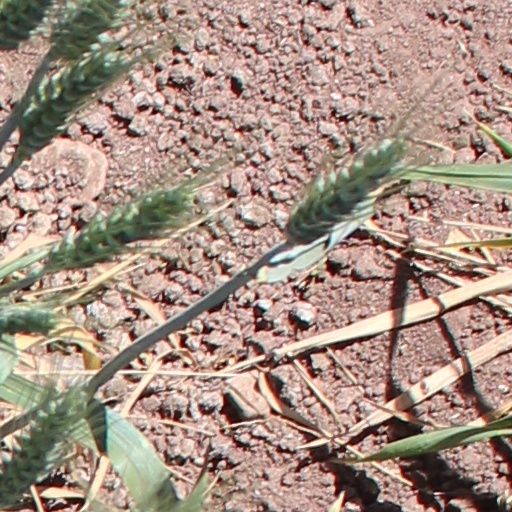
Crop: wheat